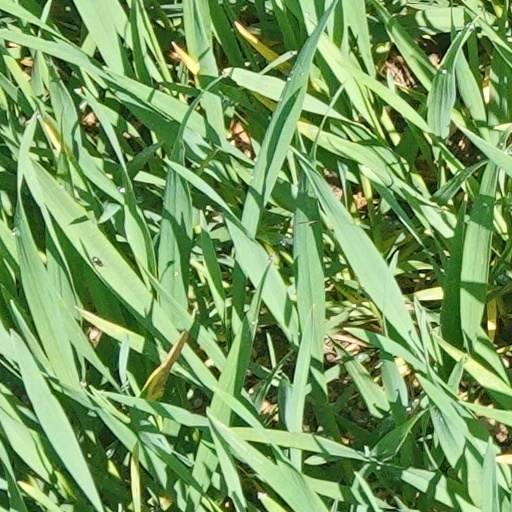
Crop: wheat